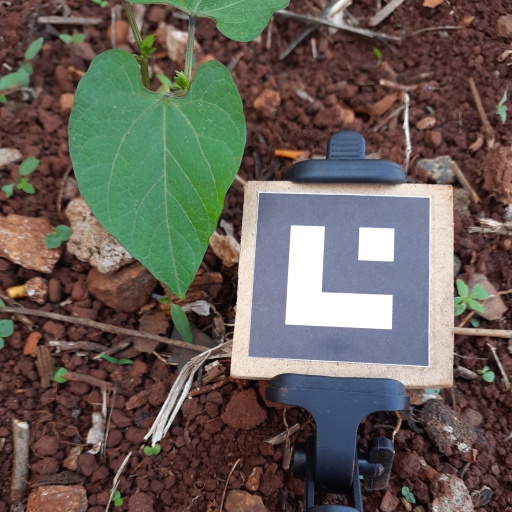
Observations: wavy surface, no eating holes, under shade